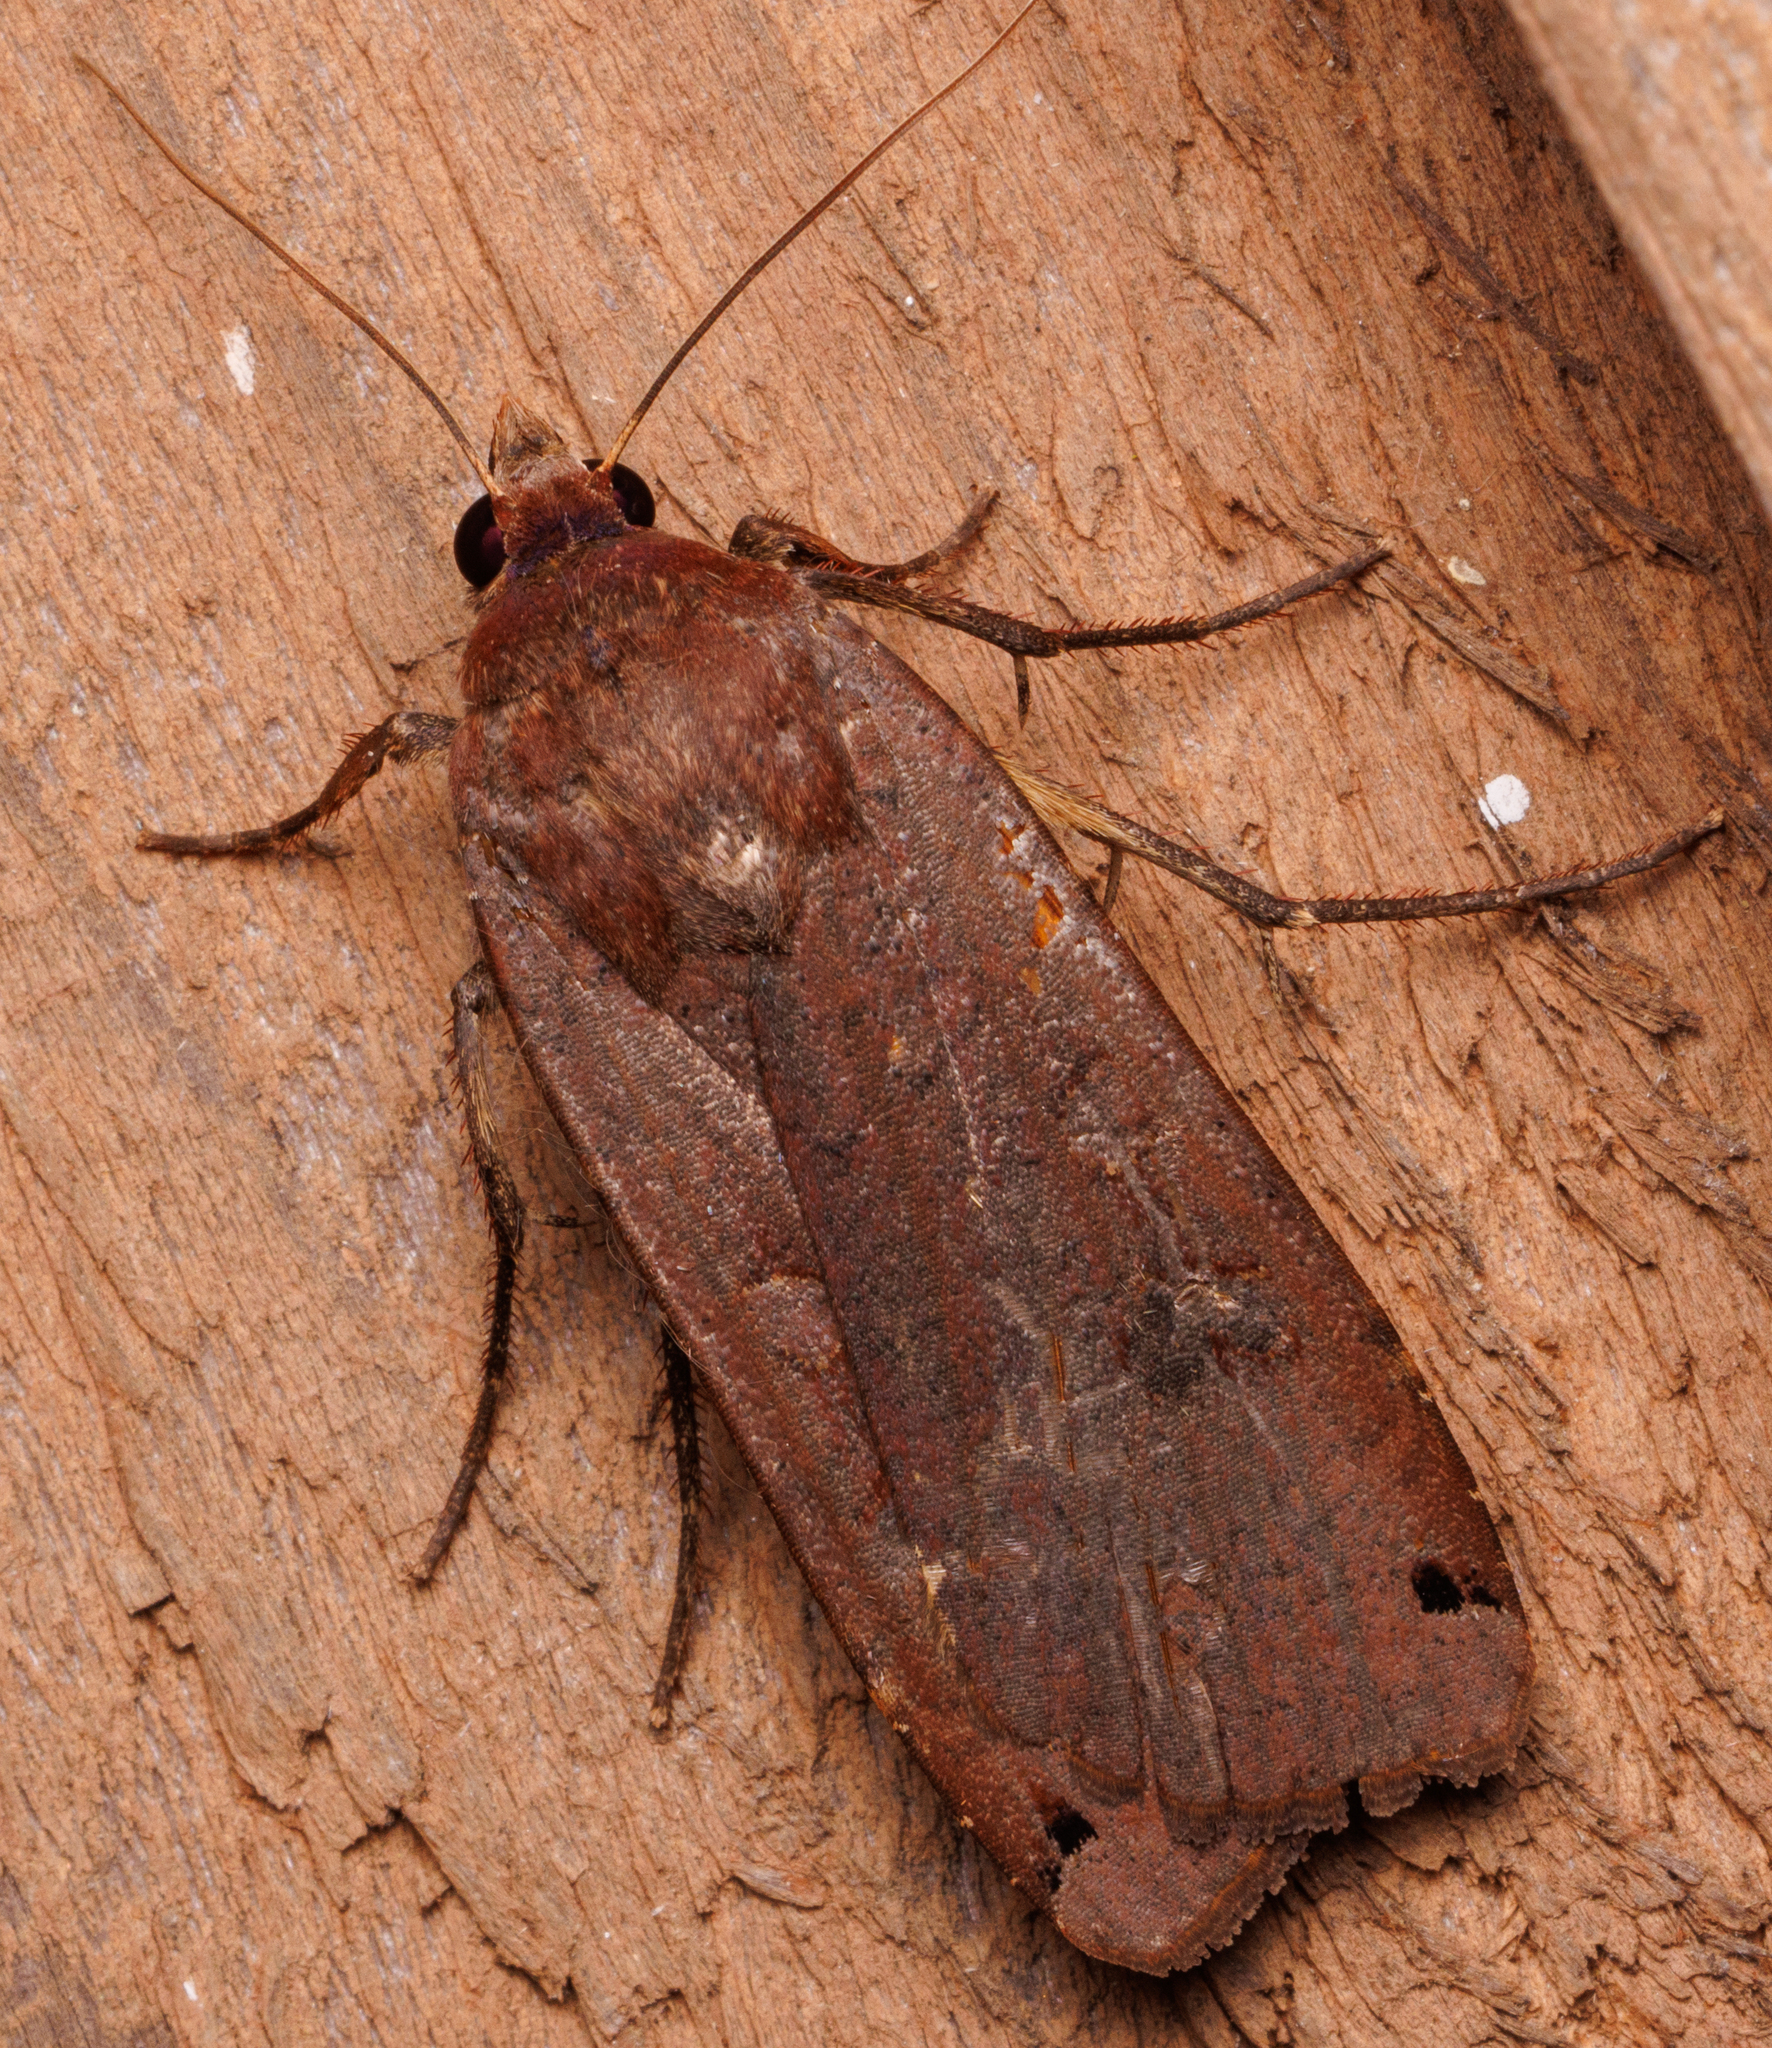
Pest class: cutworms